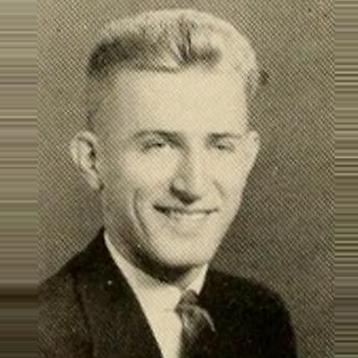
Age: 21